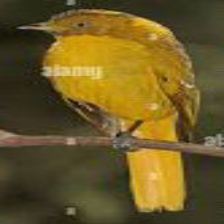
Species: GOLDEN BOWER BIRD
Scientific name: PRIONODURA NEWTONIANA